WAKR

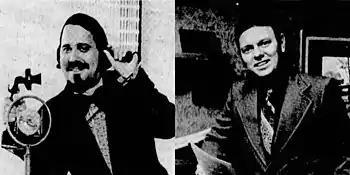
Adam Jones (Robert Ocepek) and Bob Allen (Gorden Van Waes) co-hosted morning drive on WAKR from 1978 until Jones' dismissal in 1991 following a format change. The duo were perennially at the top of local ratings surveys throughout their entire tenure together.

On May 31, 1991, a date later referred to as "The Friday Massacre" by personality Bob Friend, WAKR abruptly dropped all music programming in favor of talk radio. such a format change had been discussed before by station management, but research did not justify it at the time. Among the personalities dismissed were Friend, WAKR program director Bill Hart, and Adam Jones, while Jones' co-host Bob Allen was retained to host the morning-drive news program. The Spring 1991 Birch Survey—completed after the format change—showed "The Adam and Bob Show" tied with Stan Piatt at WNIR for the number one ranking in morning drive. Despite this, the station's overall ratings had been on a substantial decline from the mid-1980s onward due to increased competition from FM stations. General manager Fred Anthony noted that WAKR benefited from listeners tuning in whenever major news events took place, and the music selections had become incidental. Friend regarded the firings as beneficial to WAKR's bottom line, especially after having become part of the U.S. Radio chain, a claim Anthony refuted.